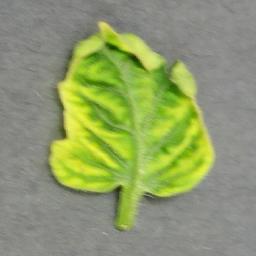
Label: Tomato___Tomato_Yellow_Leaf_Curl_Virus